Folate receptor 1

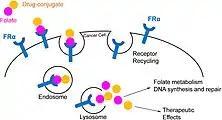
Schematic model of FRα used as a target in cancer therapy.

FRα, due to its high expression in some tumors, is an attractive therapeutic target for the development of novel anti-cancer agents in order to limit toxic side-effects on off-target tissues.